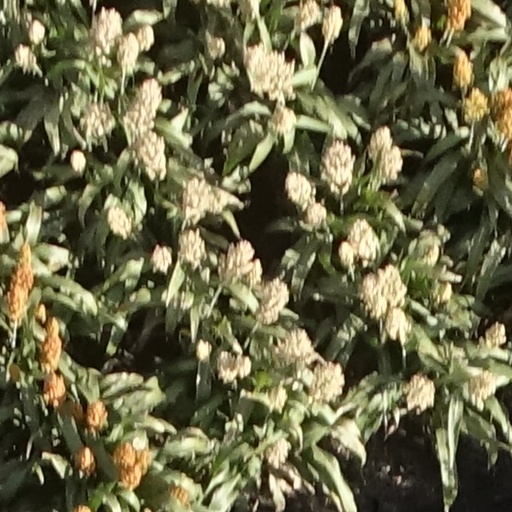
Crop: sorghum